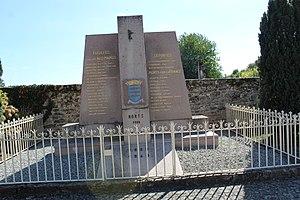
Le monument 39-45
Le Lonzac est une commune française du Massif central, au pied du massif des Monédières dans le département de la Corrèze en région Nouvelle-Aquitaine. La commune est située dans le parc naturel régional de Millevaches en Limousin. Ses habitants sont appelés Lonzacois et Lonzacoises.